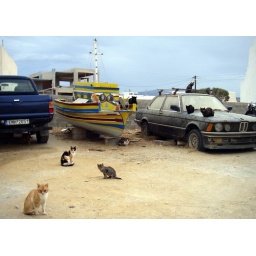
Count 10 + 1 under the blue truck !